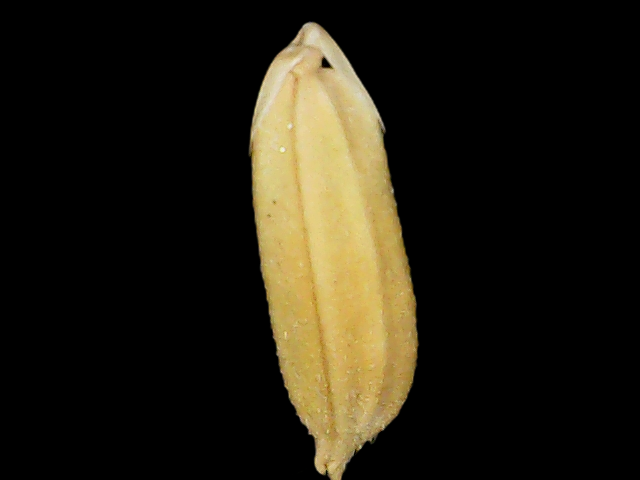
Rice variety: Binadhan24